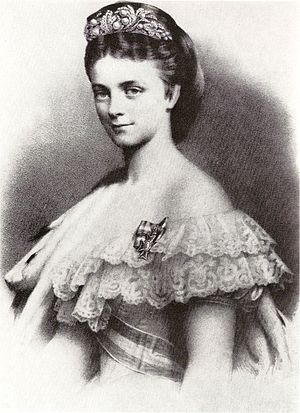
Ludvig 2. af Bayern / Levned / Forlovelse med Sophie i Bayern
Hertuginde Sophie Charlotte
Ludwig 2. af Bayern stammede fra huset Wittelsbach og var fra 10. marts 1864 til sin død konge af Bayern. Efter sin umyndiggørelse den 10. juni 1886 overtog hans farbror Luitpold regeringens førelse som prinsregent. Ludwig 2. er gået over i Bayerns historie som lidenskabelig slotsbygger af fx eventyrslottet Neuschwanstein.